William Kelly Harrison

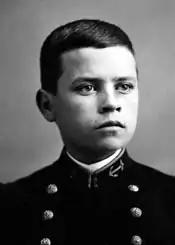
Harrison as a U.S. Naval Academy midshipman

William Kelly Harrison (July 30, 1870 – August 15, 1928) was born in Waco, Texas and died in San Diego, California. Harrison graduated from the United States Naval Academy in 1889. He received the Medal of Honor for actions at the United States occupation of Veracruz, 1914. He is a relative of President William Henry Harrison (genealogical research indicates that while they might have a shared ancestry, both families being from Virginia, there is no evidence of a direct relation). His son, William Kelly Harrison Jr. graduated from the United States Military Academy in 1917 and retired from the United States Army as a lieutenant general.